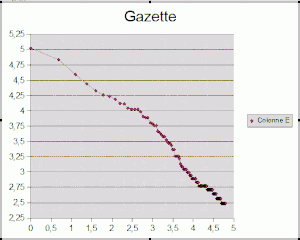
Exemple de courbe (loi de Mandelbrot) (Je ne sais pas encore comment la renommer) Extrait d'un corpus d'analyse personnelle effectué sur mon temps libre, et que je rends donc libre de tout copyright ou droit d'auteur éventuel.
La loi de Zipf est une observation empirique concernant la fréquence des mots dans un texte. Elle a pris le nom de son auteur, George Kingsley Zipf. Cette loi a d'abord été formulée par Jean-Baptiste Estoup et a été par la suite démontrée à partir de formules de Shannon par Benoît Mandelbrot. Elle est parfois utilisée en dehors de ce contexte, par exemple au sujet de la taille et du nombre des villes dans chaque pays, lorsque cette loi semble mieux répondre aux chiffres que la distribution de Pareto.